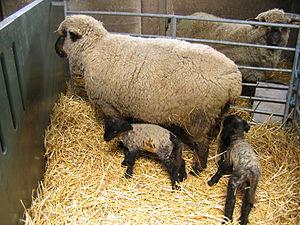
L'oxford est une race ovine anglaise qui s'est développée à partir des années 1830 en croisant le cotswold, l'hampshire et le southdown pour former la souche actuelle de la race. Celle-ci est élevée d'abord pour sa chair. L'oxford est plutôt corpulent. Il ne porte pas de cornes, présente une tête et des pattes de couleur brun-noir et il est recouvert d'une toison blanche, plutôt courte. Sa toison est la plus lourde de toutes les races du sud de l'Angleterre et sa carcasse est grande et charnue. Il doit son nom à l'Oxfordshire d'où il est originaire.